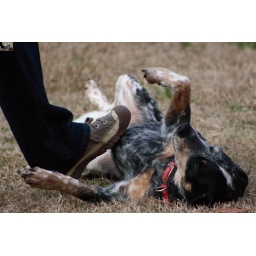
The most annoying dog in the world that only responds to being spritzed in the face with a squirt bottle.